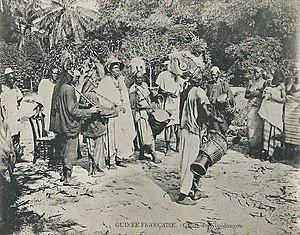
Griots du Kissidougou. pas de mention d'auteur, d'éditeur ou de date Guinée française.
Kissidougou est une ville de Guinée située à environ 600 kilomètres de la capitale Conakry, en région administrative de Faranah, et en région naturelle de Guinée forestière. C'est le chef-lieu de préfecture homonyme.